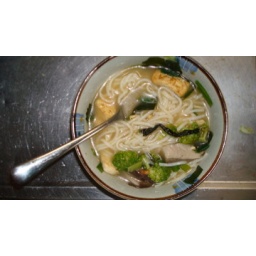
put miso in the bottom of bowl and stir in broth, noodles, tofu. Yum! My tiny kitchen isn't too bad.